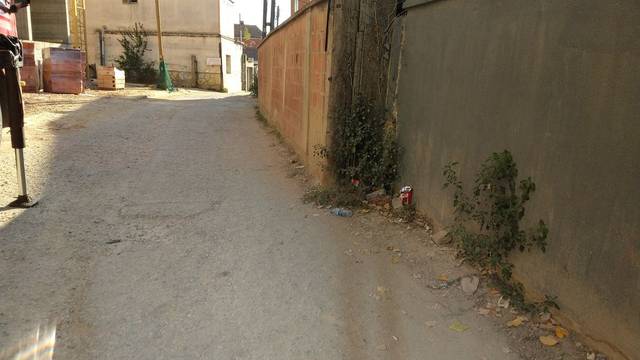
Region: Serbia
Coordinates: 42.661, 21.174